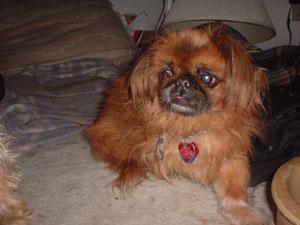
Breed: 480-n000125-Pekinese